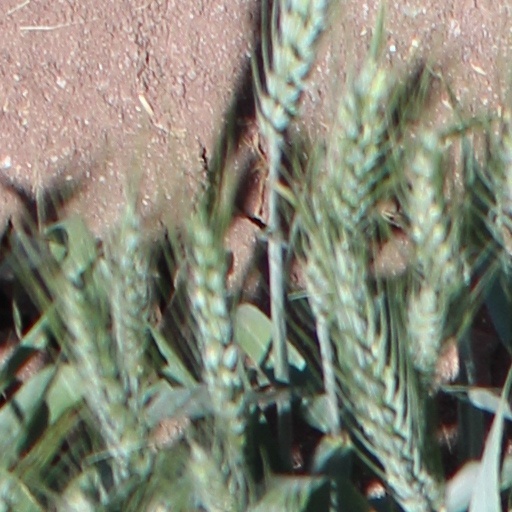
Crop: wheat